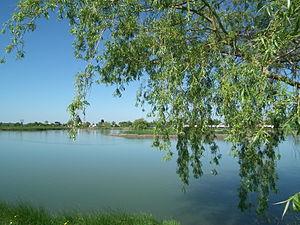
Les étangs de La Lande à Saujon
Saujon est une commune du Sud-Ouest de la France, située dans le département de la Charente-Maritime. Ses habitants sont appelés les Saujonnais et les Saujonnaises.